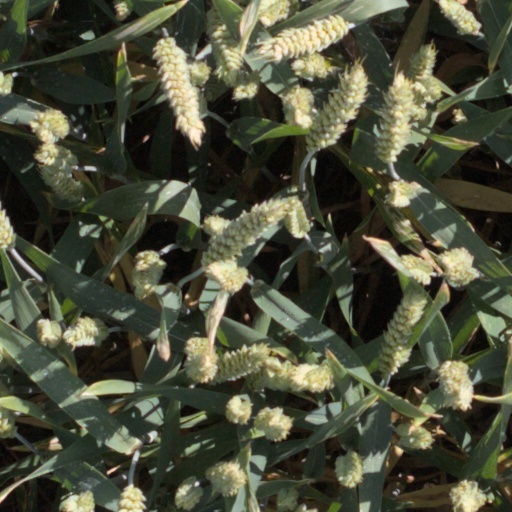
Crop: wheat